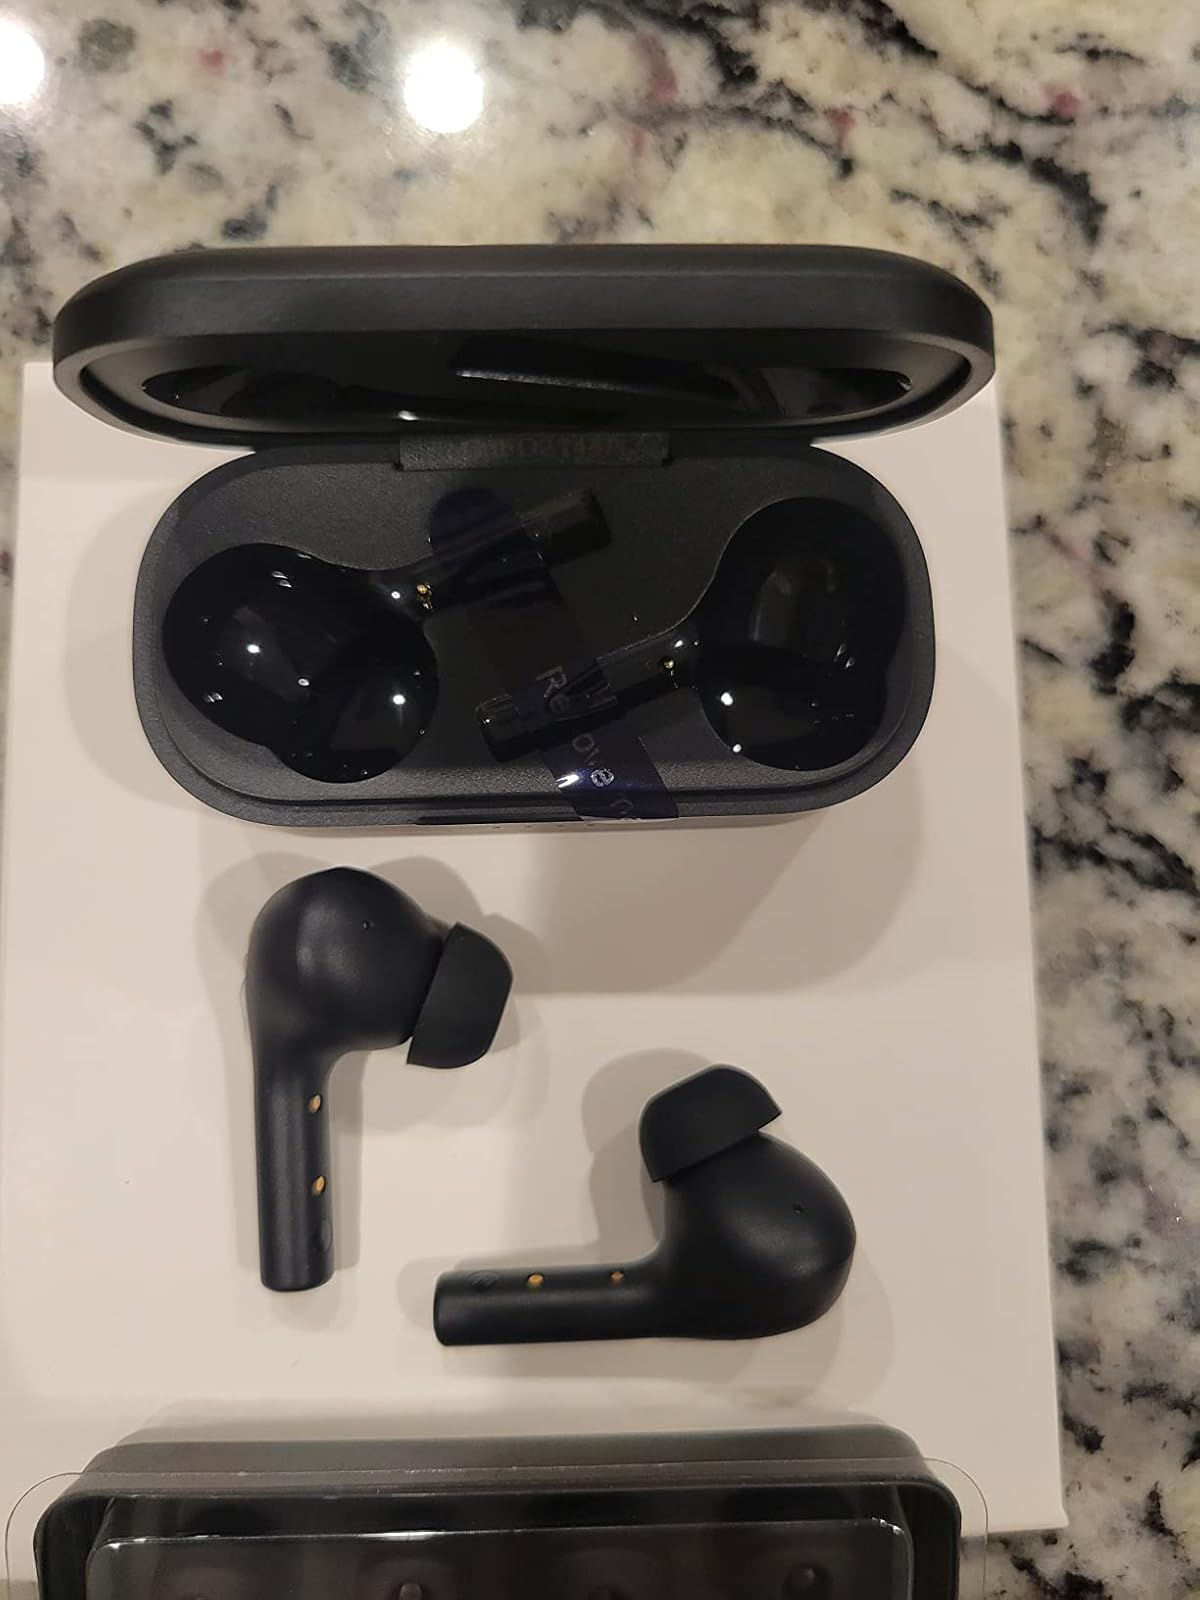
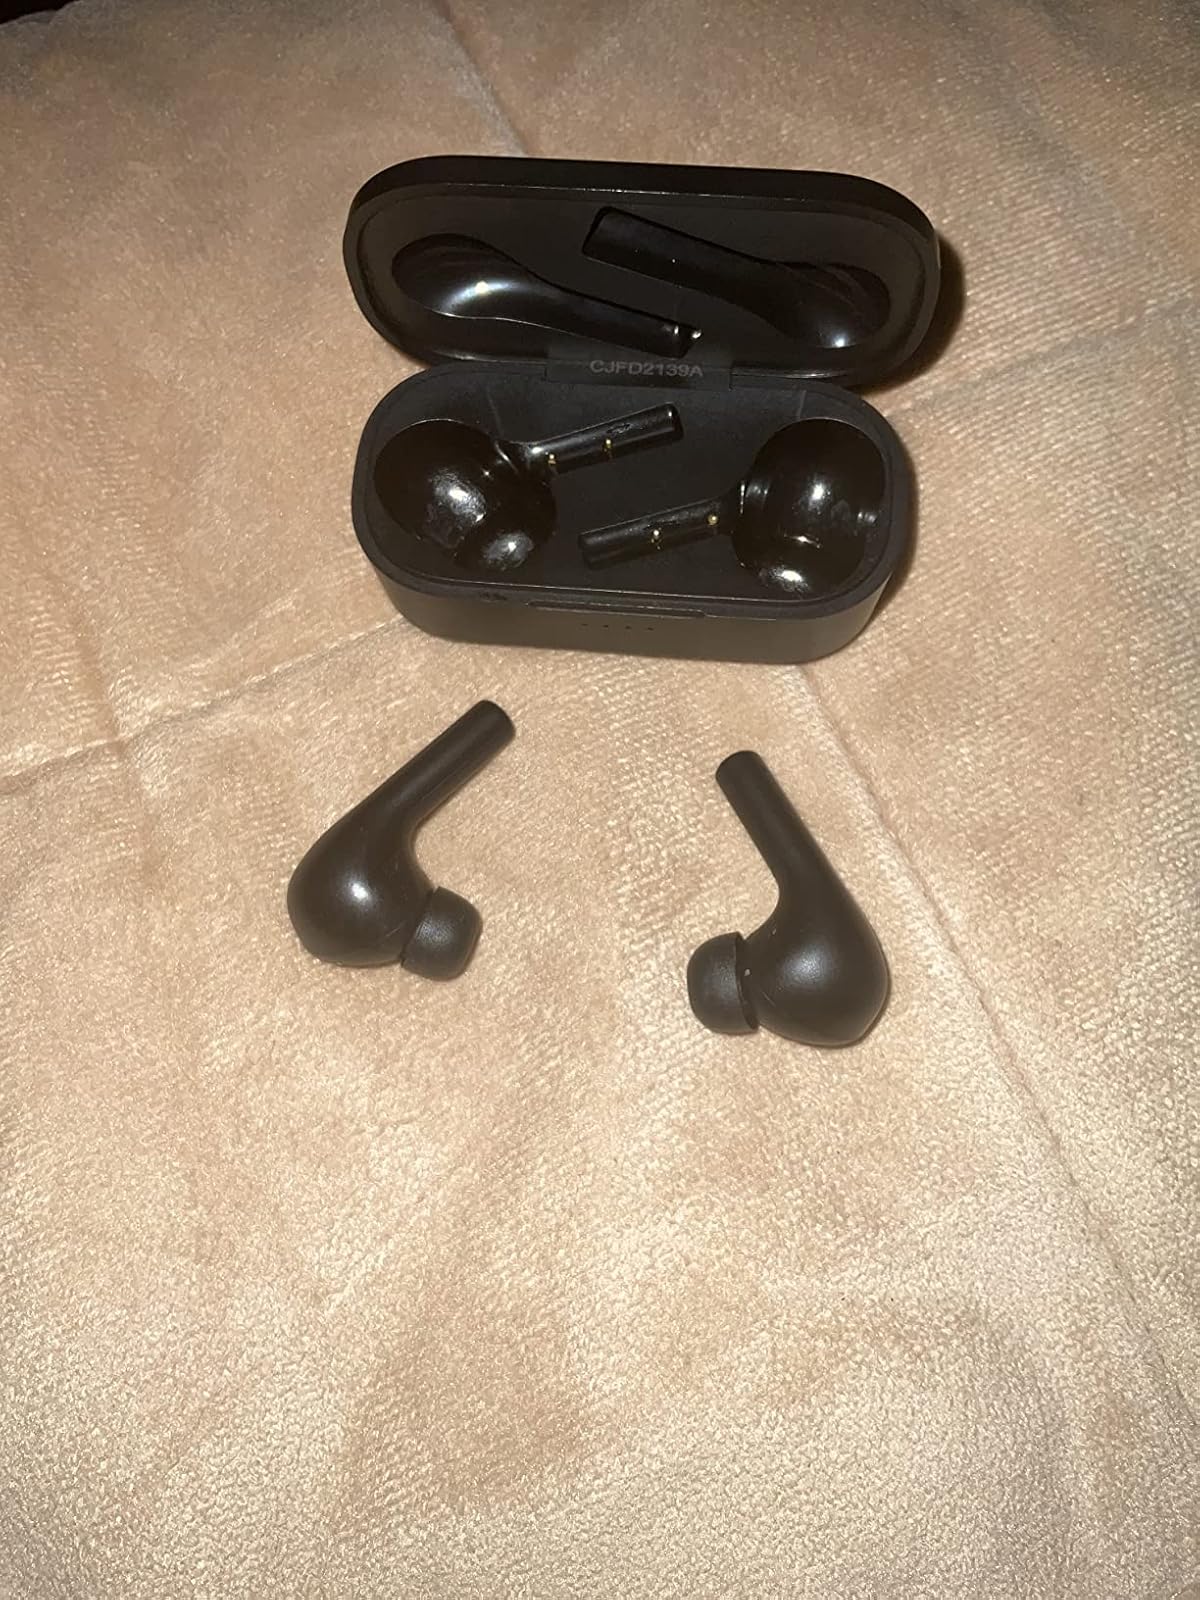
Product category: earbuds
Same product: yes